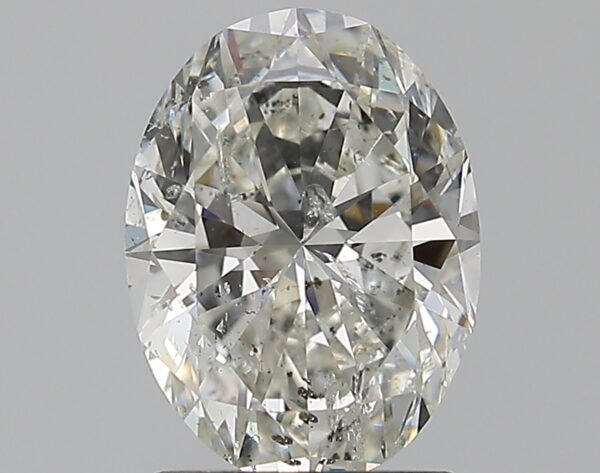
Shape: oval
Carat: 1.5
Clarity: SI2
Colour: H
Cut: EX
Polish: EX
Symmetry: EX
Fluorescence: N
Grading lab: IGI
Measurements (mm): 8.69 x 6.48 x 4.08